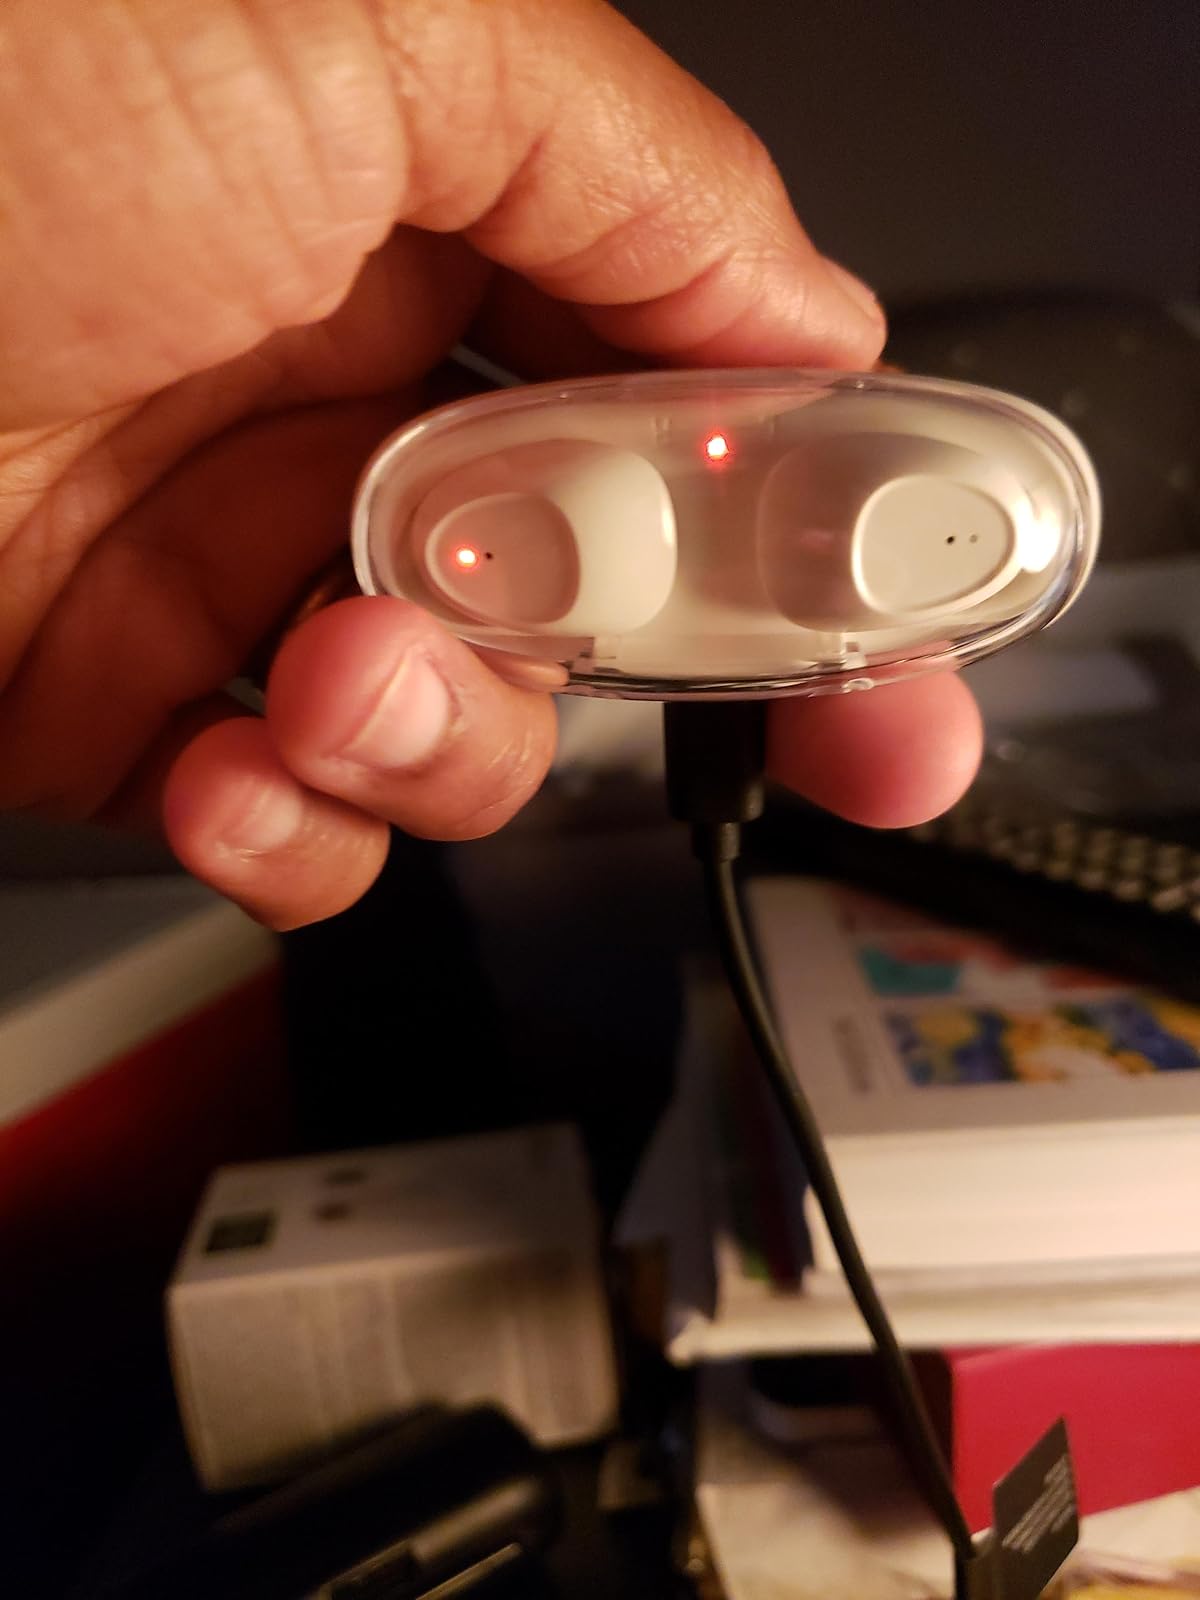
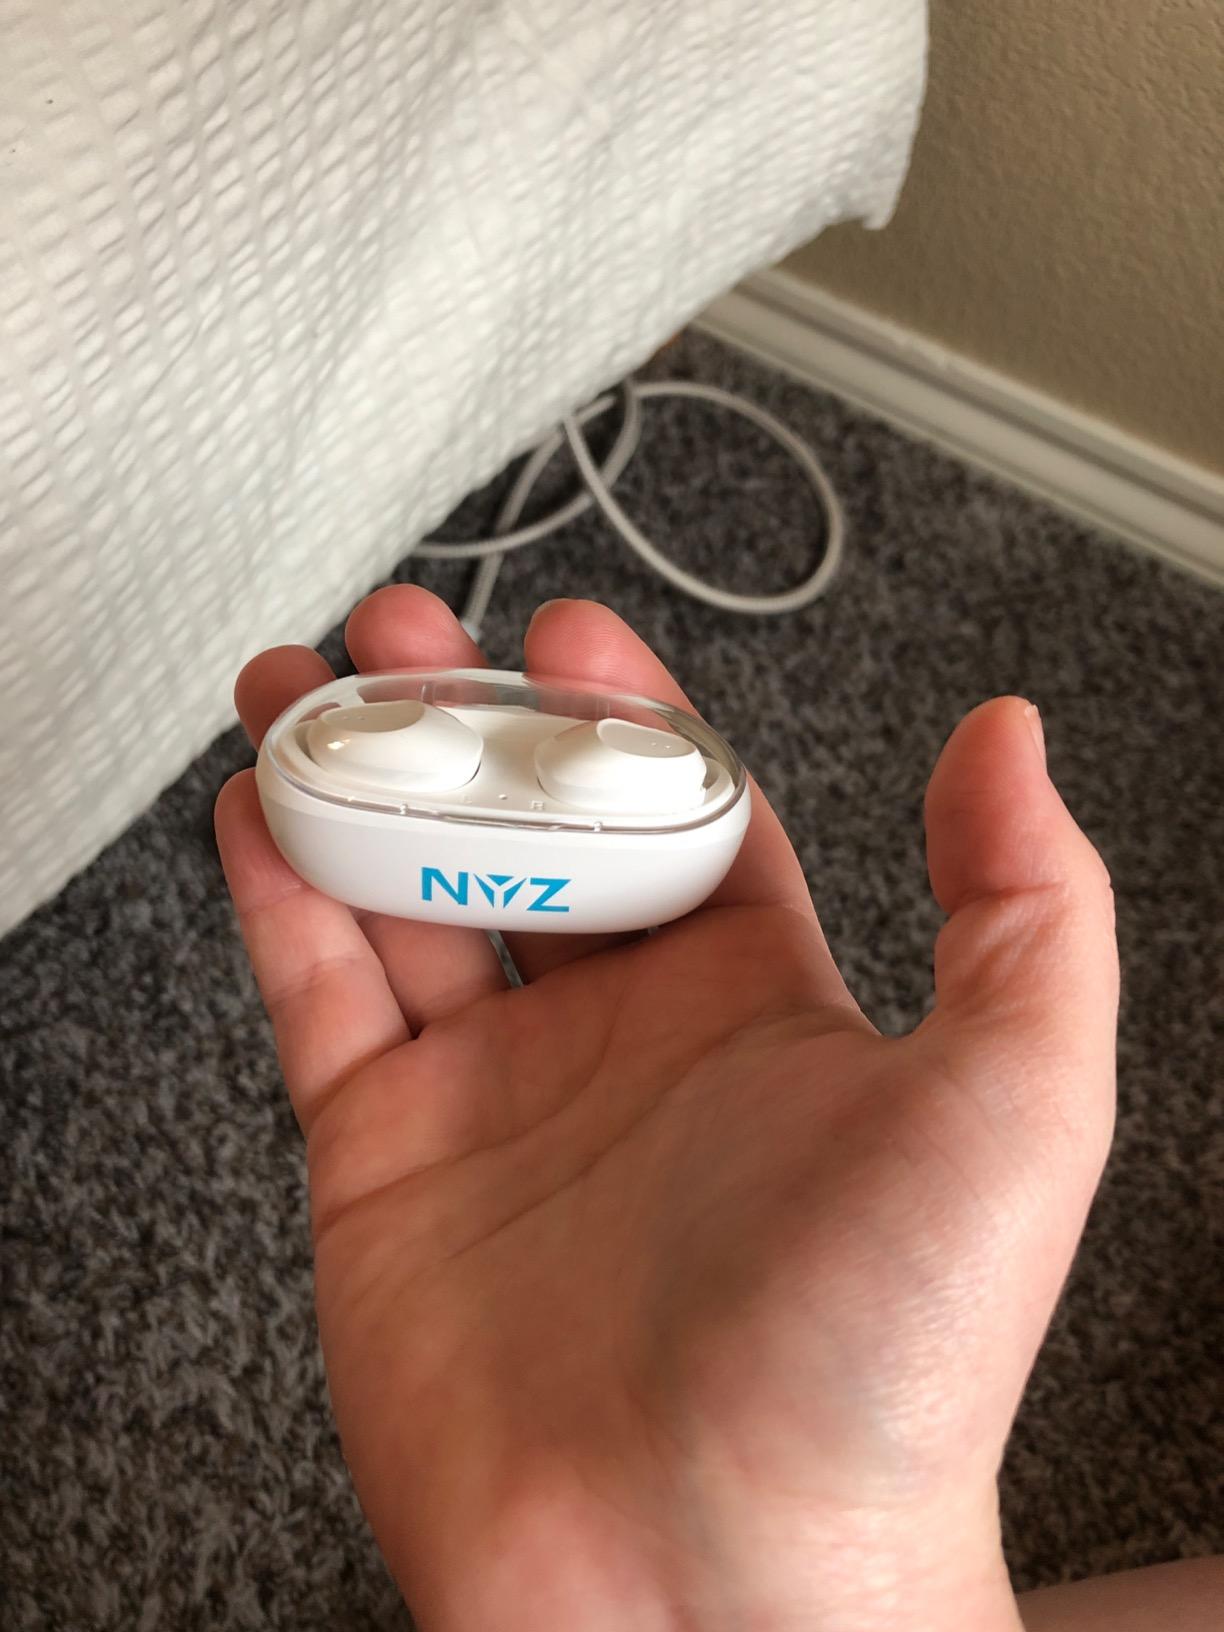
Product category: earbuds
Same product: yes